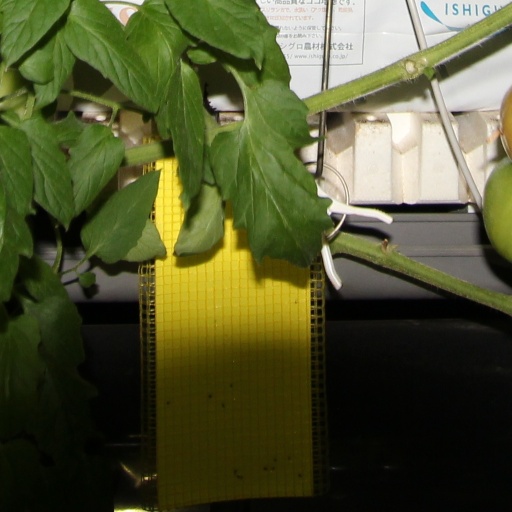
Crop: tomato